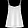
Label: T - shirt / top